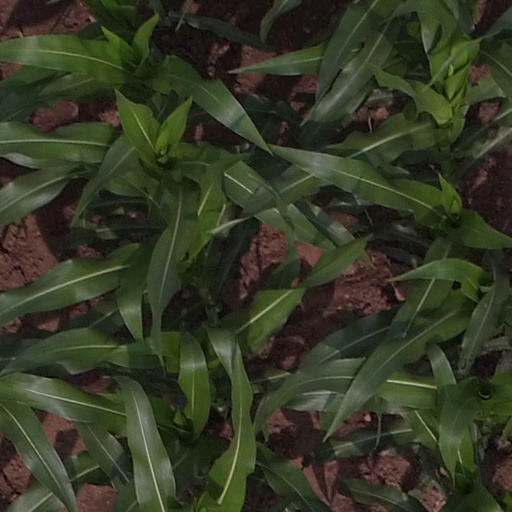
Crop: maize; corn